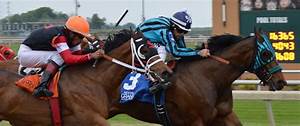
Label: cavallo